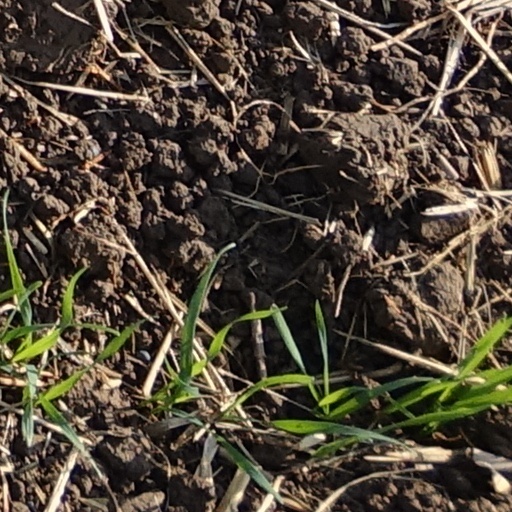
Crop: wheat